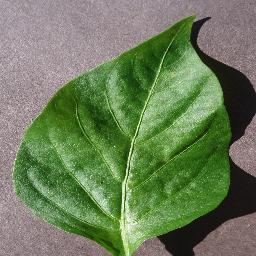
Label: Pepper,_bell___healthy